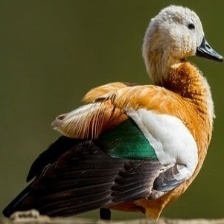
Species: RUDDY SHELDUCK
Scientific name: TADORNA FERRUGINEA
ImageNet parent category: drake